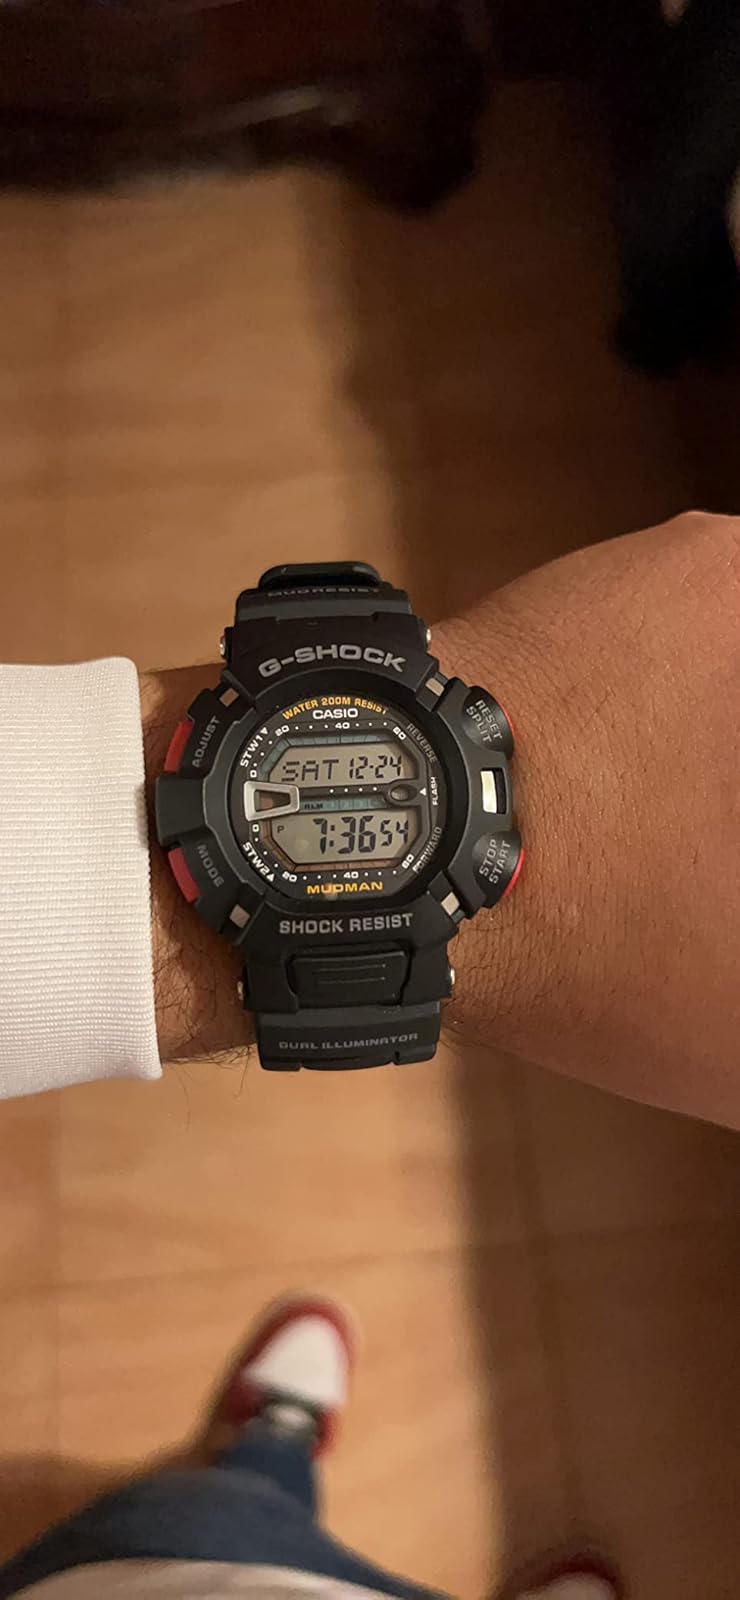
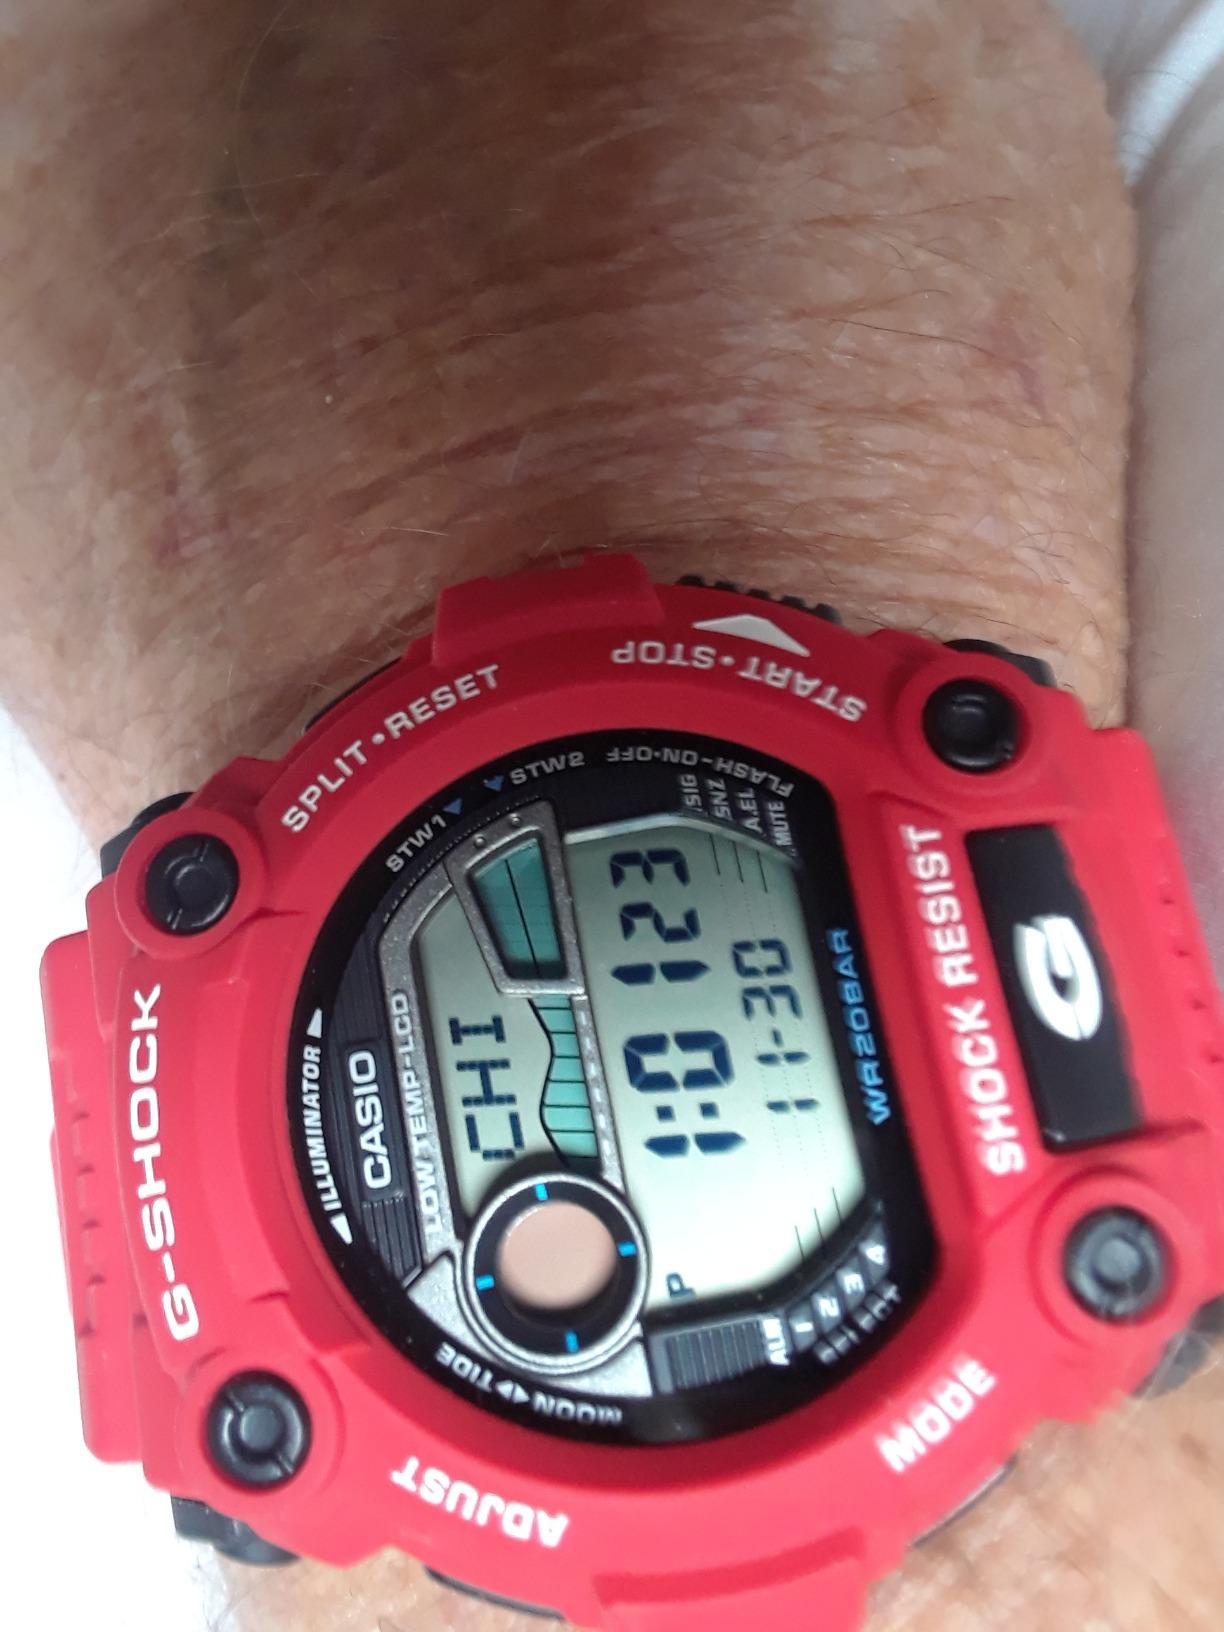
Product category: accessories_watch
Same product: no